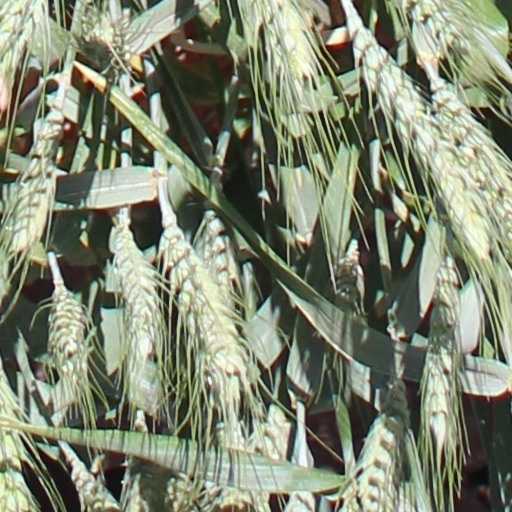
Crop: wheat